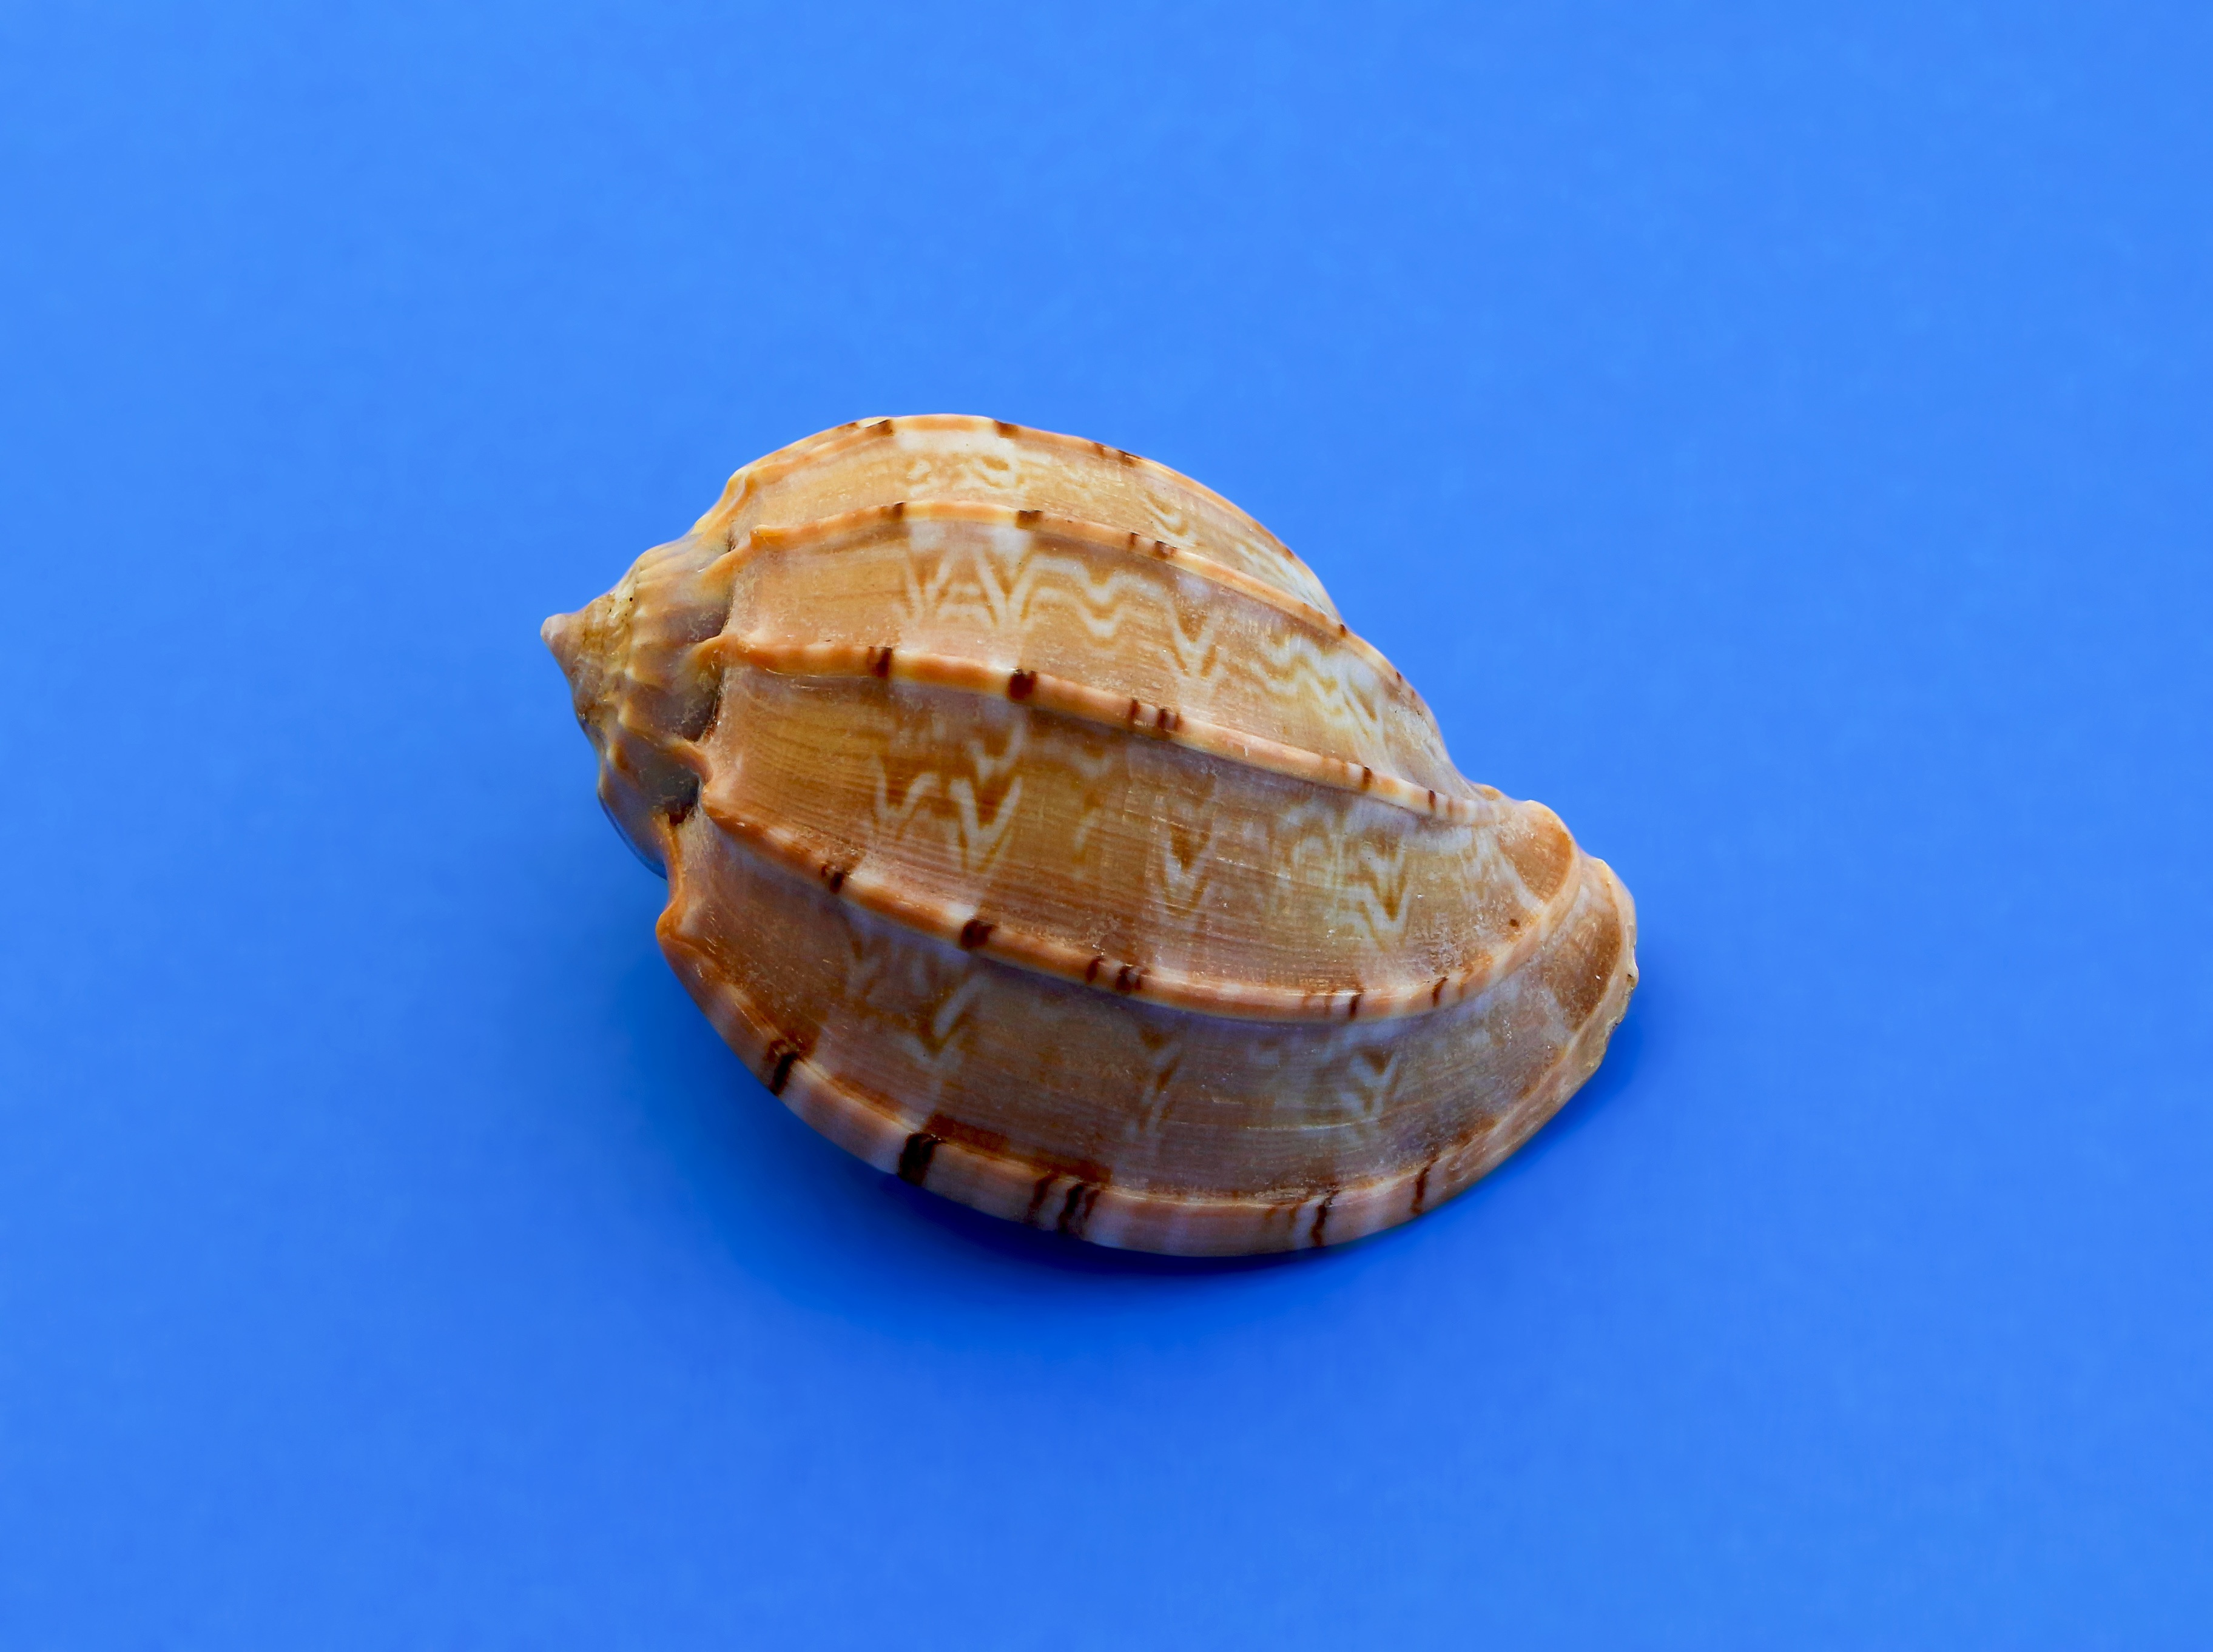
hand, sea, nature, food, turtle, snail, marine, molluscum, marine animal, sea snail, sea shells